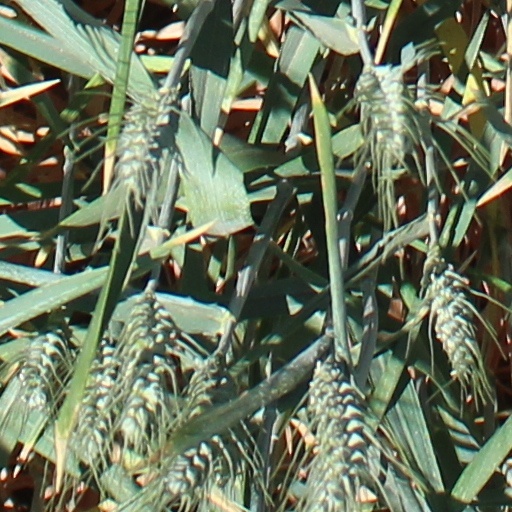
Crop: wheat